Limeside

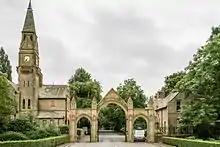
Entrance to Hollinwood Cemetery

Limeside is part of the Church of England parish of Hollinwood and Limeside in the Diocese of Manchester. The area was formerly served by St Chad's in Limeside between 1953 and 2002, however constant vandalism of the church building led to its closure and the decision to create a new parish of St Margaret, Hollinwood and St Chad, Limeside.